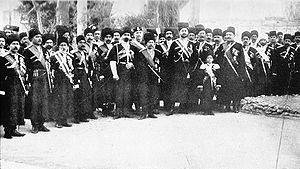
La brigade cosaque persane était la garde de la famille royale d'Iran. Formée par Nasseredin Chah en 1879, elle fut commandée jusqu'en 1917 par des officiers russes, dont le colonel Vladimir Platonovitch Liakhov. À la suite de la révolution russe, son commandement fut transféré à des officiers iraniens, dont le plus célèbre fut le colonel Réza Khan.